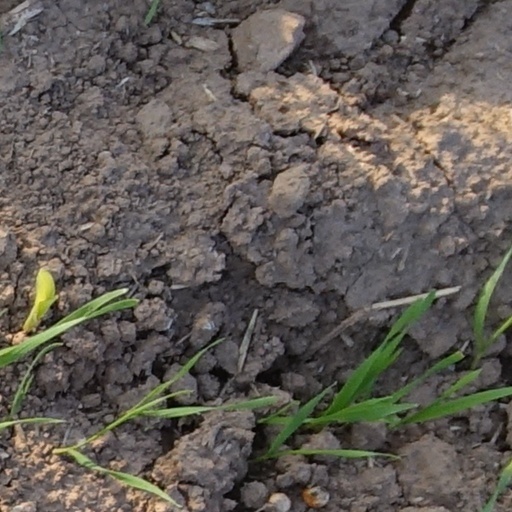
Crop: wheat